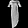
Label: Dress